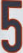
Number: 5